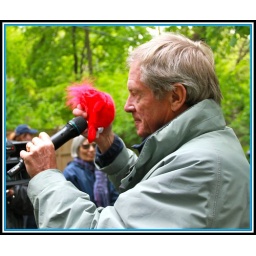
It's a bad hair day for this bird as Robert Bateman's stands beside his boyhood home backyard!